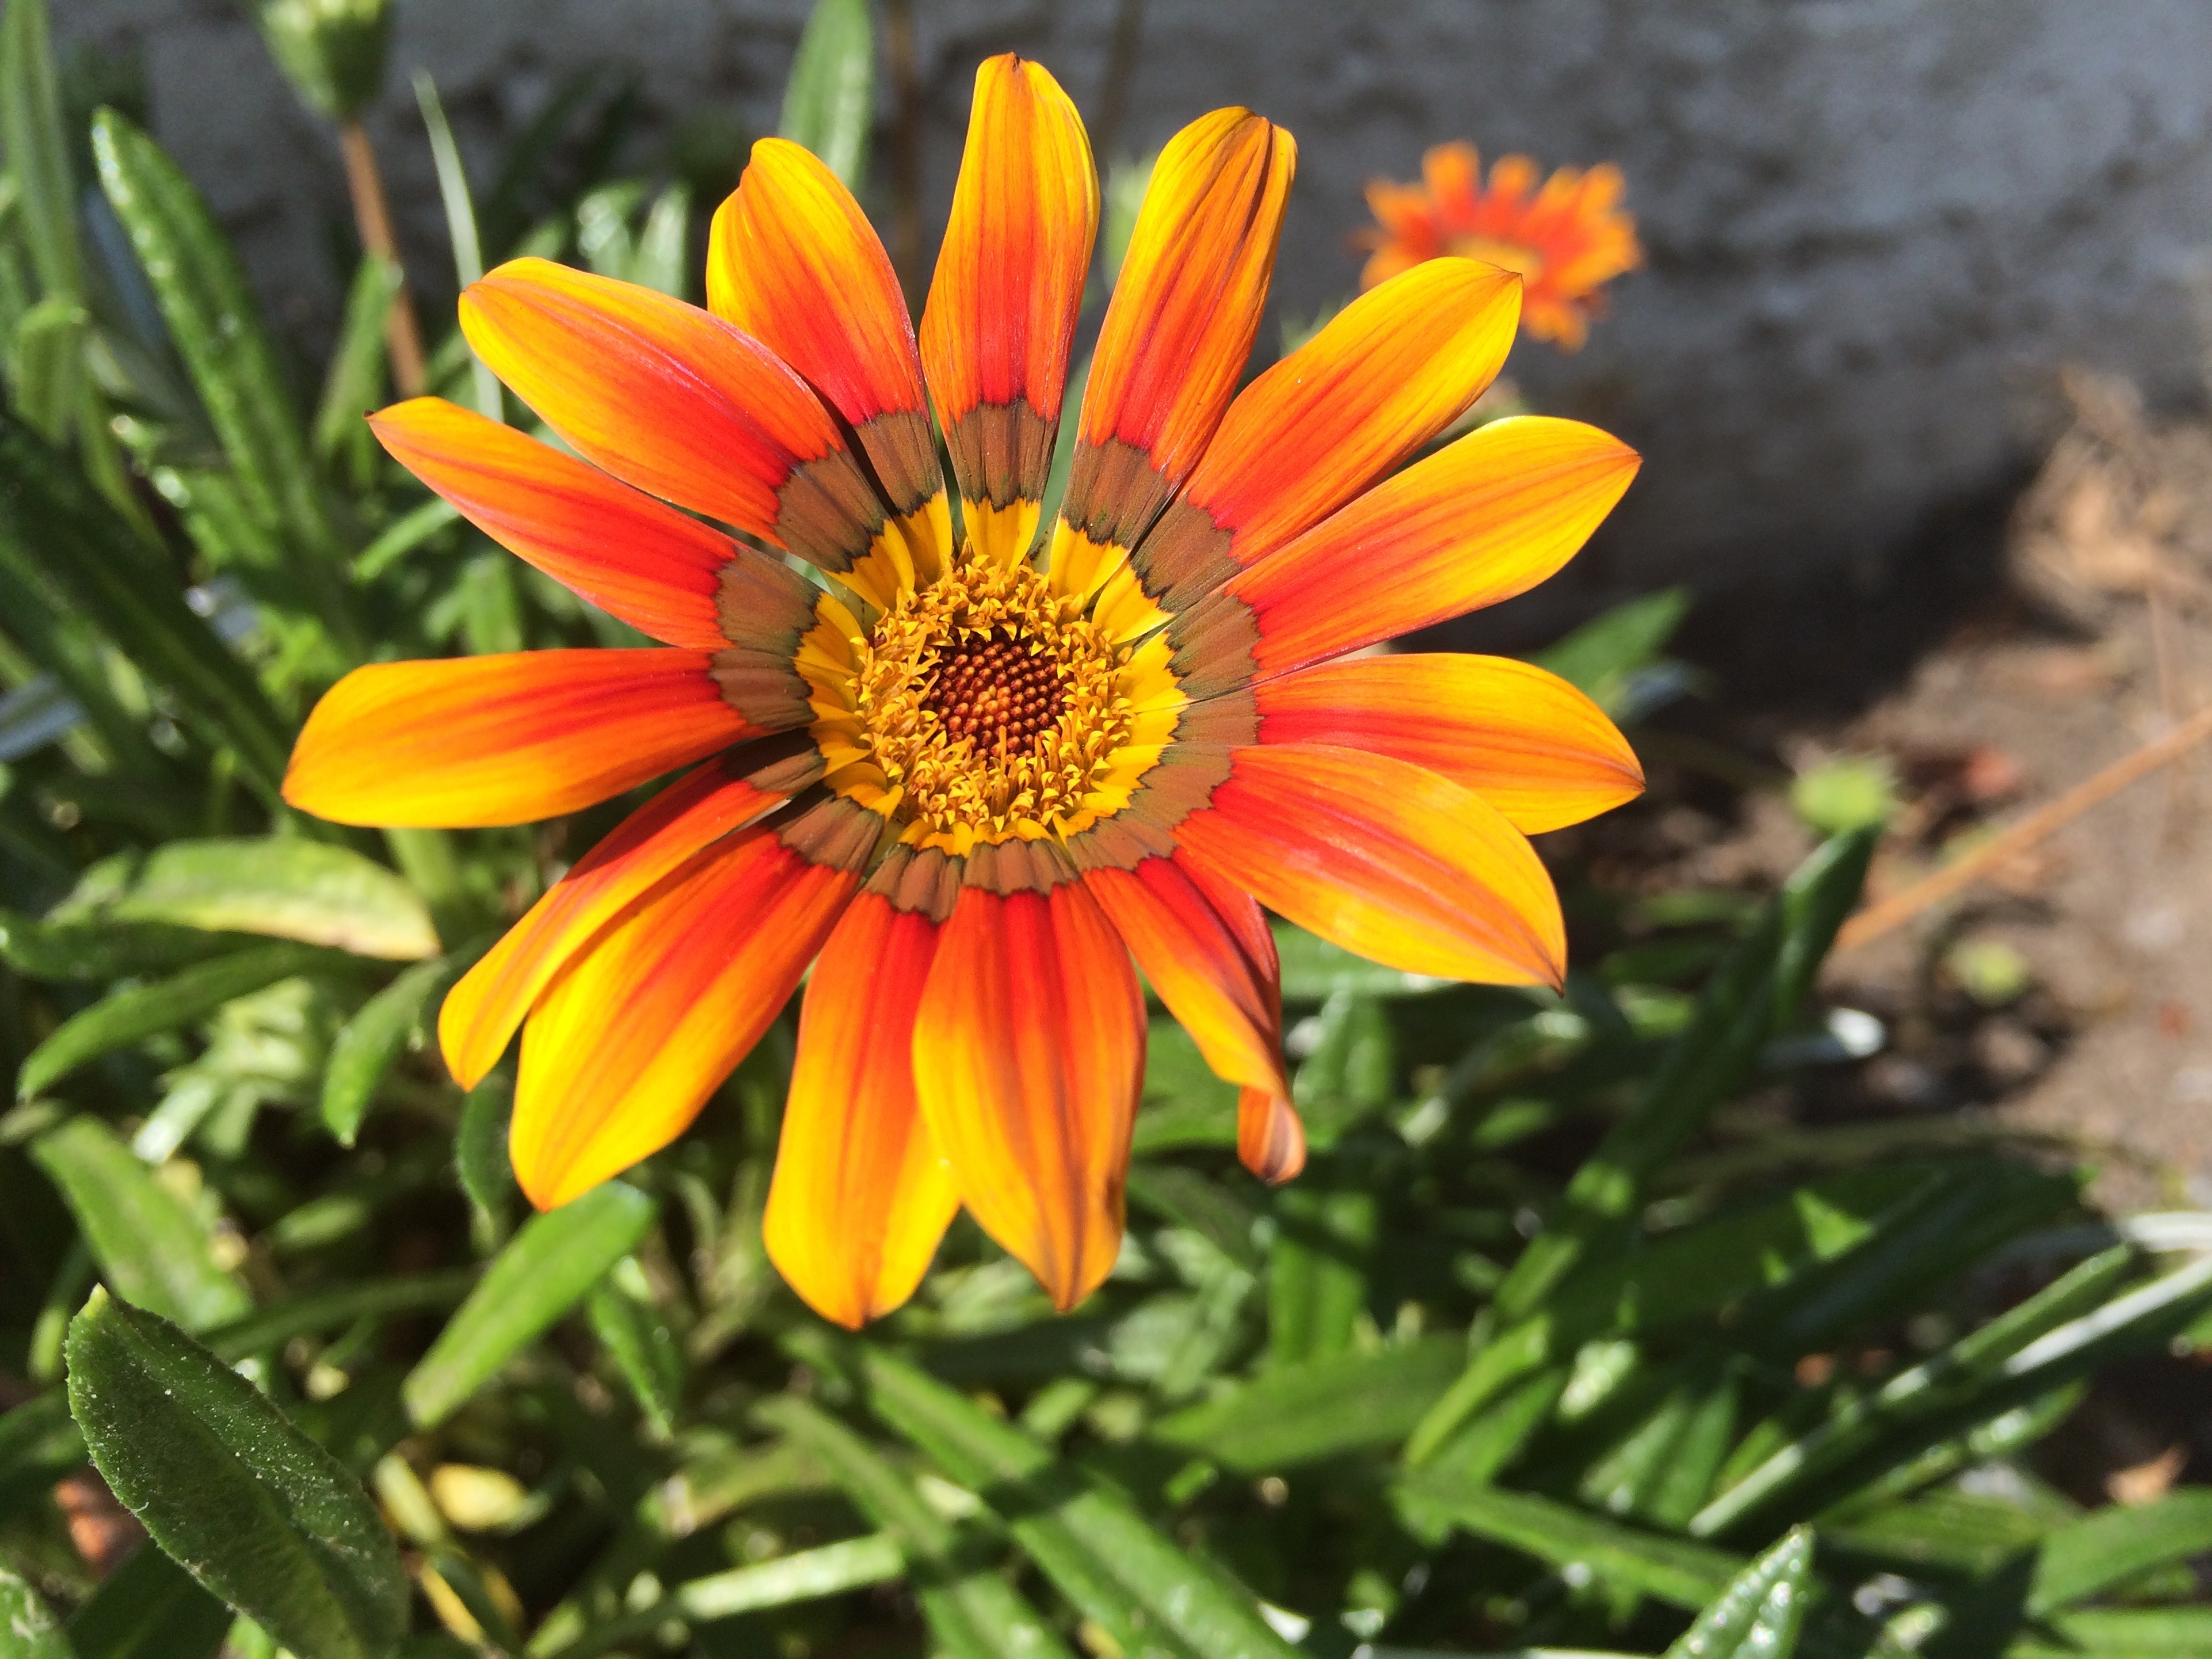
nature, blossom, plant, flower, petal, bloom, summer, spring, herb, botany, yellow, garden, flora, yellow flower, wildflower, petals, macro photography, orange flower, flowering plant, daisy family, bright colors, annual plant, land plant